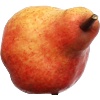
Label: Pear Red 1